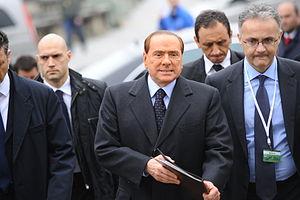
Les élections générales italiennes de 2013 se sont déroulées les 24 et 25 février 2013. Elles se sont tenues à la suite de la dissolution du Parlement du 22 décembre 2012, afin de désigner les 630 députés de la Chambre des députés et les 315 sénateurs élus du Sénat de la République, selon la loi électorale de 2005 pour la XVIIᵉ législature, d'une durée normale de 5 ans. Elles sont légèrement anticipées puisque l'échéance naturelle de la législature correspond à fin mars, début avril. Trois élections régionales anticipées, en Lombardie, Latium et Molise, se déroulent en même temps.